Spironolactone

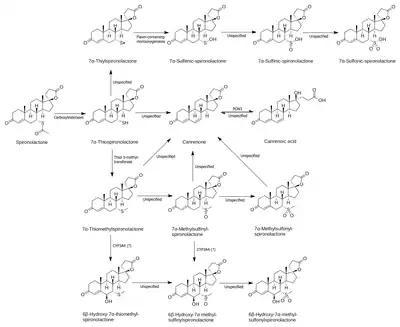
Spironolactone metabolism in humans. Canrenone may be further reduced (into di-, tetra-, and hexahydrogenated metabolites), hydroxylated, and conjugated (e.g., glucuronidated).

Spironolactone is rapidly and extensively metabolized in the liver upon oral administration and has a very short terminal half-life of 1.4 hours. The major metabolites of spironolactone are 7α-thiomethylspironolactone (7α-TMS), 6β-hydroxy-7α-thiomethylspironolactone (6β-OH-7α-TMS), and canrenone (7α-desthioacetyl-δ-spironolactone). These metabolites have much longer elimination half-lives than spironolactone of 13.8 hours, 15.0 hours, and 16.5 hours, respectively, and are responsible for the therapeutic effects of the medication. As such, spironolactone is a prodrug. The 7α-thiomethylated metabolites of spironolactone were not known for many years and it was originally thought that canrenone was the major active metabolite of the medication, but subsequent research identified 7α-TMS as the major metabolite. Other known but more minor metabolites of spironolactone include 7α-thiospironolactone (7α-TS), which is an important intermediate to the major metabolites of spironolactone, as well as the 7α-methyl ethyl ester of spironolactone and the 6β-hydroxy-7α-methyl ethyl ester of spironolactone.